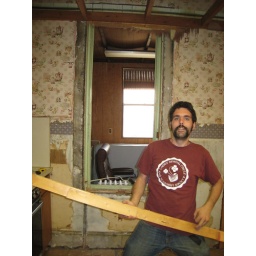
view of previously-hidden window in kitchen. and air guitar